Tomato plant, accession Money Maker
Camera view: vertical (180 deg); turntable rotation: 60 degrees
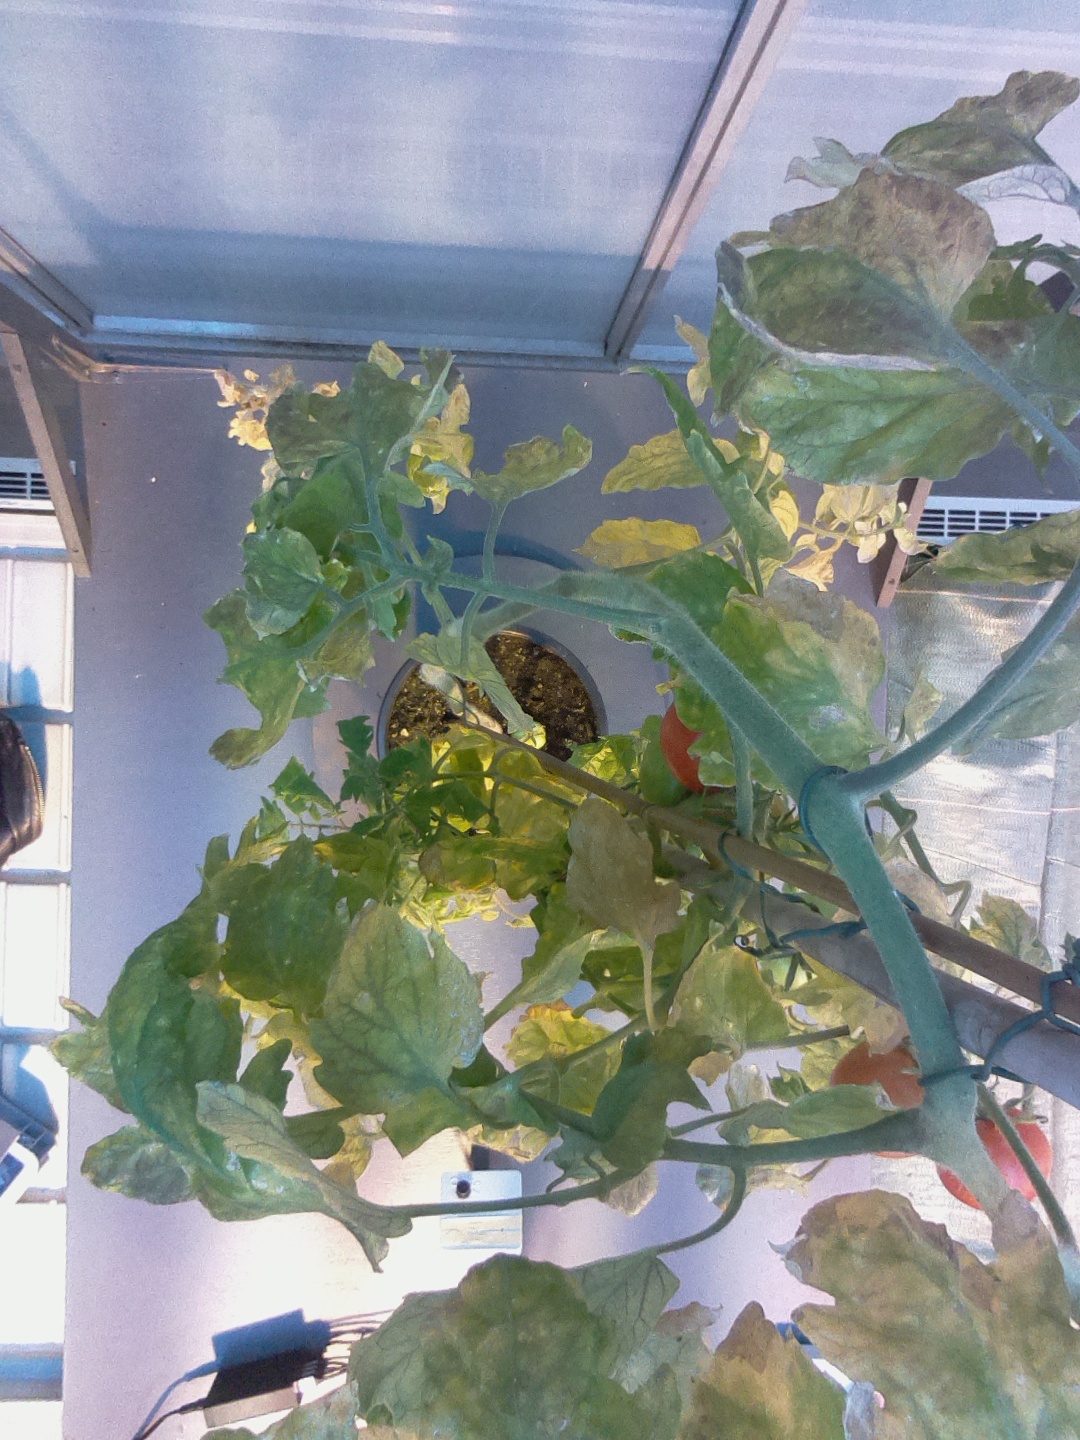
BBCH growth stage 84: 40%-50% of fruits show typical fully ripe color